TI-55

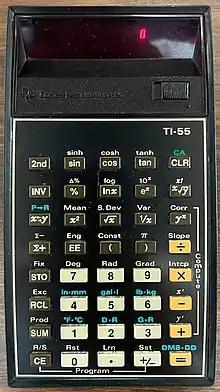
a TI-55

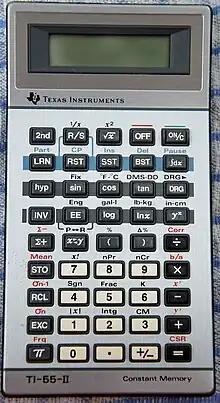
TI-55 II Calculator, the second variant, with an LCD display

The TI-55 is a programmable calculator first manufactured by Texas Instruments in 1977. It has an LED display, and weighs 6.4 ounces (180 grams). It is programmable to hold up to 32 key-codes that allow the user to repeat simple calculations with different values.